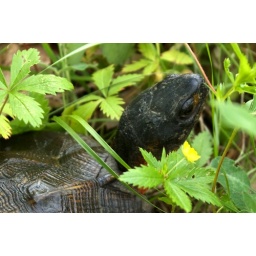
We put her in the clover in the back of the house and she quickly lifted her head and smelled water near by.